Honoré Laval

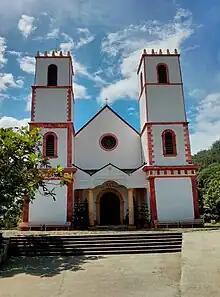
Cathédrale Saint-Michel de Rikitea

Lay brothers Costes and Soulie trained the local people in the building trades. They gained experience in the construction of chapels and houses. Together they built St. Michael's Cathedral, Rikitea. In 1856 Soulie and sixty workers travelled to Tahiti to work on Notre Dame Cathedral in Papeete. Ten years later, skilled Mangareva workers constructed the beacon at Point Venus in Tahiti.